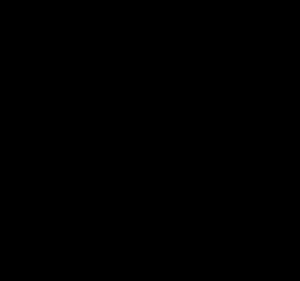
L’Apollo Lunar Surface Experiments Package est un ensemble d'instruments scientifiques installé par les astronautes des six missions du programme Apollo à la surface de la Lune entre 1969 et 1972. La mission Apollo 11 installa une version simplifiée de l'ALSEP : l’Early Apollo Scientific Experiments Package.